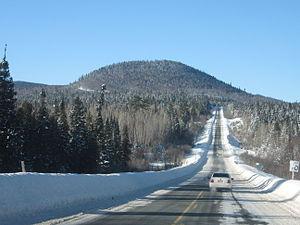
Bathurst est une cité de 11 897 habitants à l'embouchure de la rivière Népisiguit dans la baie des Chaleurs. Elle est le chef-lieu et la principale ville du comté de Gloucester, au nord-est de la province du Nouveau-Brunswick au Canada. Étant la seule grande ville du Nord-Est, Bathurst offre une gamme de services digne des villes de plus grande importance. Hôpitaux, salles de spectacles, musées, écoles, centres commerciaux et hôtellerie sont parmi les services de la ville de Bathurst. Bien que l'économie de la région ait été durement touchée ces derniers temps par des fermetures d'entreprises, telle que la Smurfit-Stone, et la fermeture de la mine Brunswick au sud de la ville, la région tient le coup et fait preuve d'initiative pour diversifier l'économie.
Le Nouveau-Brunswick est une province du Canada. Sa capitale est Fredericton et ses plus grandes villes sont Moncton et Saint-Jean. Les langues officielles de la province sont l'anglais et le français.
L’Acadie est généralement considérée comme une région nord-américaine où résident environ 500 000 Acadiens. L'Acadie comprend grosso modo le nord et l'est de la province canadienne du Nouveau-Brunswick ainsi que des localités et des régions plus isolées au Québec et sur l'Île-du-Prince-Édouard et en Nouvelle-Écosse ainsi que le nord-ouest du Maine aux États-Unis. La communauté francophone de Terre-Neuve-et-Labrador, bien qu'ayant une origine différente des Acadiens, est parfois incluse dans cette définition. D'autres définitions, faisant presque toutes allusion à un territoire, comprennent en général la Louisiane – les Cadiens. La question des frontières de l'Acadie est donc fondamentale mais seules celles de la Louisiane sont reconnues. En fait, selon un certain point de vue, l'Acadie serait donc une nation sans reconnaissance explicite.
La route 180 est une route secondaire du Nouveau-Brunswick située dans le nord de la province, reliant la route 17, à Saint-Quentin, à la route 134, à Bathurst. Elle traverse une région principalement forestière, en plus d'être longue de 140 kilomètres.